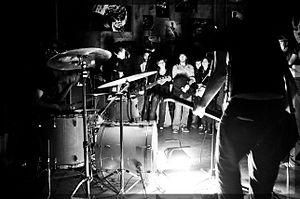
birds in row